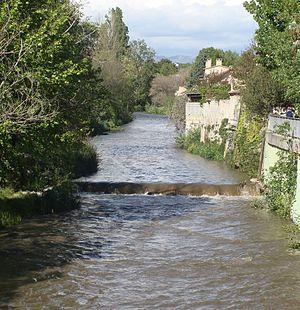
L'Huveaune à Sainte-Marguerite (Marseille 9e arr.), peu avant son confluent avec le Jarret.
Liste des fleuves, rivières et autres cours d'eau qui parcourent en partie ou en totalité le département du Var, en région Provence-Alpes-Côte d'Azur.
L'Huveaune est un petit fleuve côtier qui prend sa source dans le massif de la Sainte-Baume et se jette à Marseille dans la mer Méditerranée, en France.
Marseille est une commune du Sud-Est de la France, chef-lieu du département des Bouches-du-Rhône et préfecture de la région Provence-Alpes-Côte d'Azur.